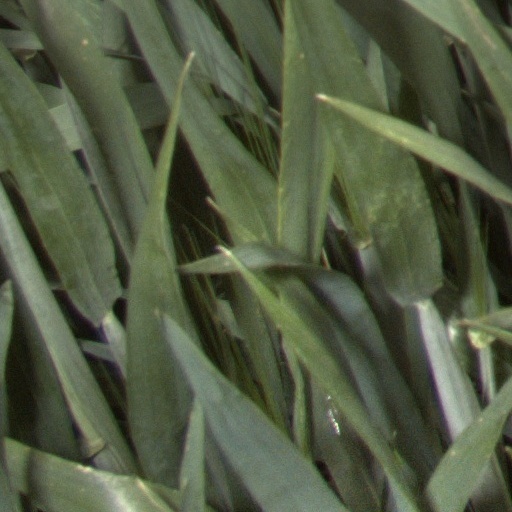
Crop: wheat